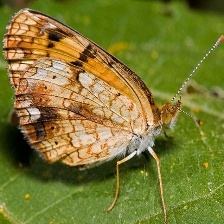
Species: CRECENT